HMAS Brunei

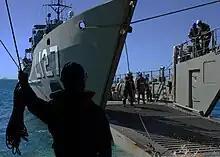
HMAS "Brunei" bow ramp open on the stern gate of during Exercise Talisman Sabre 2009

The LCHs have a maximum payload of 180 tons; equivalent to 3 Leopard 1 tanks, 13 M113 armoured personnel carriers 23 quarter-tonne trucks, or four LARC-V amphibious cargo vehicles. As a troop transport, a "Balikpapan"-class vessel can transport up to 400 soldiers between a larger amphibious ship and the shore, or embark 60 soldiers in six-berth caravans for longer voyages. The vessel's payload affects the range: at 175 tons of cargo, each vessel has a range of , which increases to with a 150-ton payload, and when unladen. The flat, box-like keel causes the ships to roll considerably in other-than-calm conditions, limiting their ability to make long voyages.